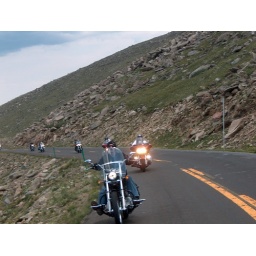
Mount Evans is highest paved automobile road in America at 14,130 feet.